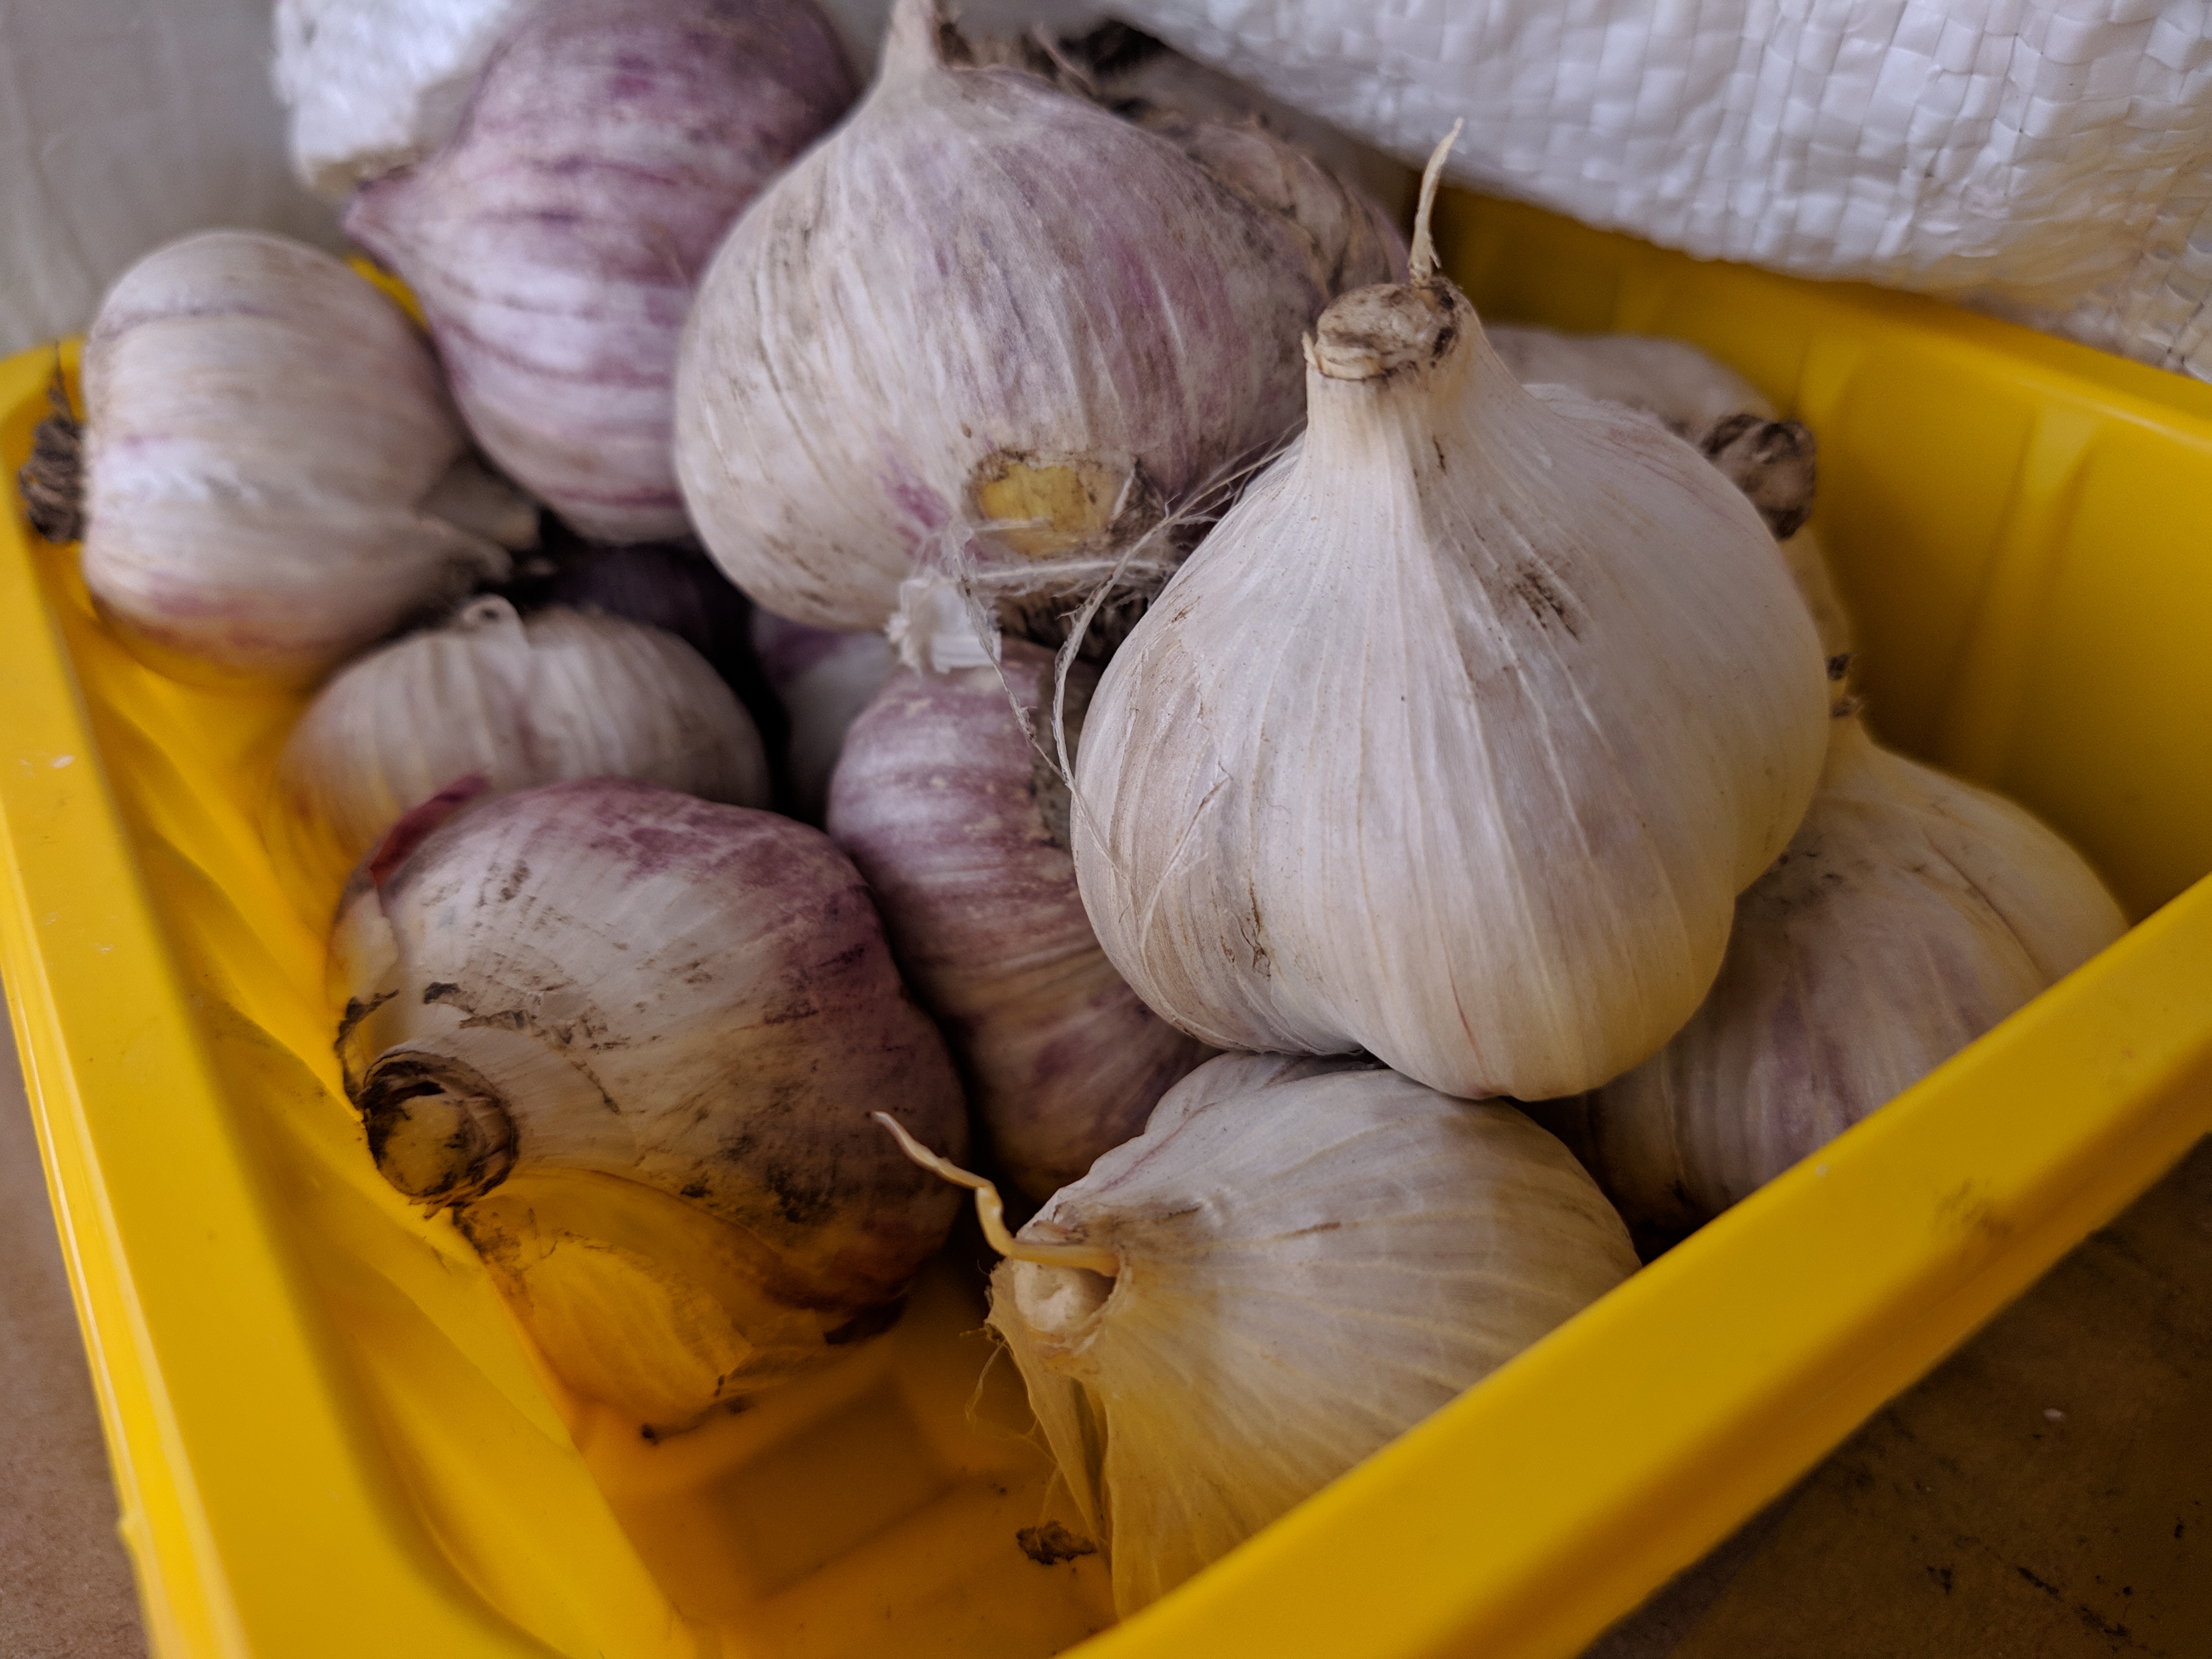
vegetables, natural foods, food, vegetable, elephant garlic, local food, plant, garlic, produce, ingredient, onion, shallot, allium, Pearl onion, yellow onion